Daniela Hantuchová

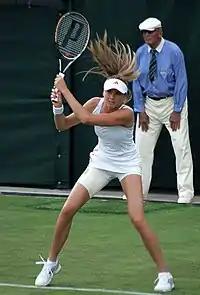
Hantuchová at 2012 Wimbledon Championships

Hantuchová withdrew from her first tournament of the year at the Brisbane International due to a left Achilles strain. She competed next at the Sydney International, but suffered a loss to María José Martínez Sánchez in the first round. At the Australian Open, she was the 28th seed, but lost in the first round to Regina Kulikova in three sets. This is the first time Hantuchová had lost in the first round of the Australian Open, except her first appearance.